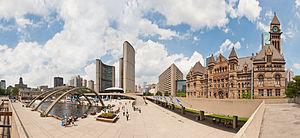
Vue panoramique sur le Nathan Phillips Square, à Toronto (Canada).